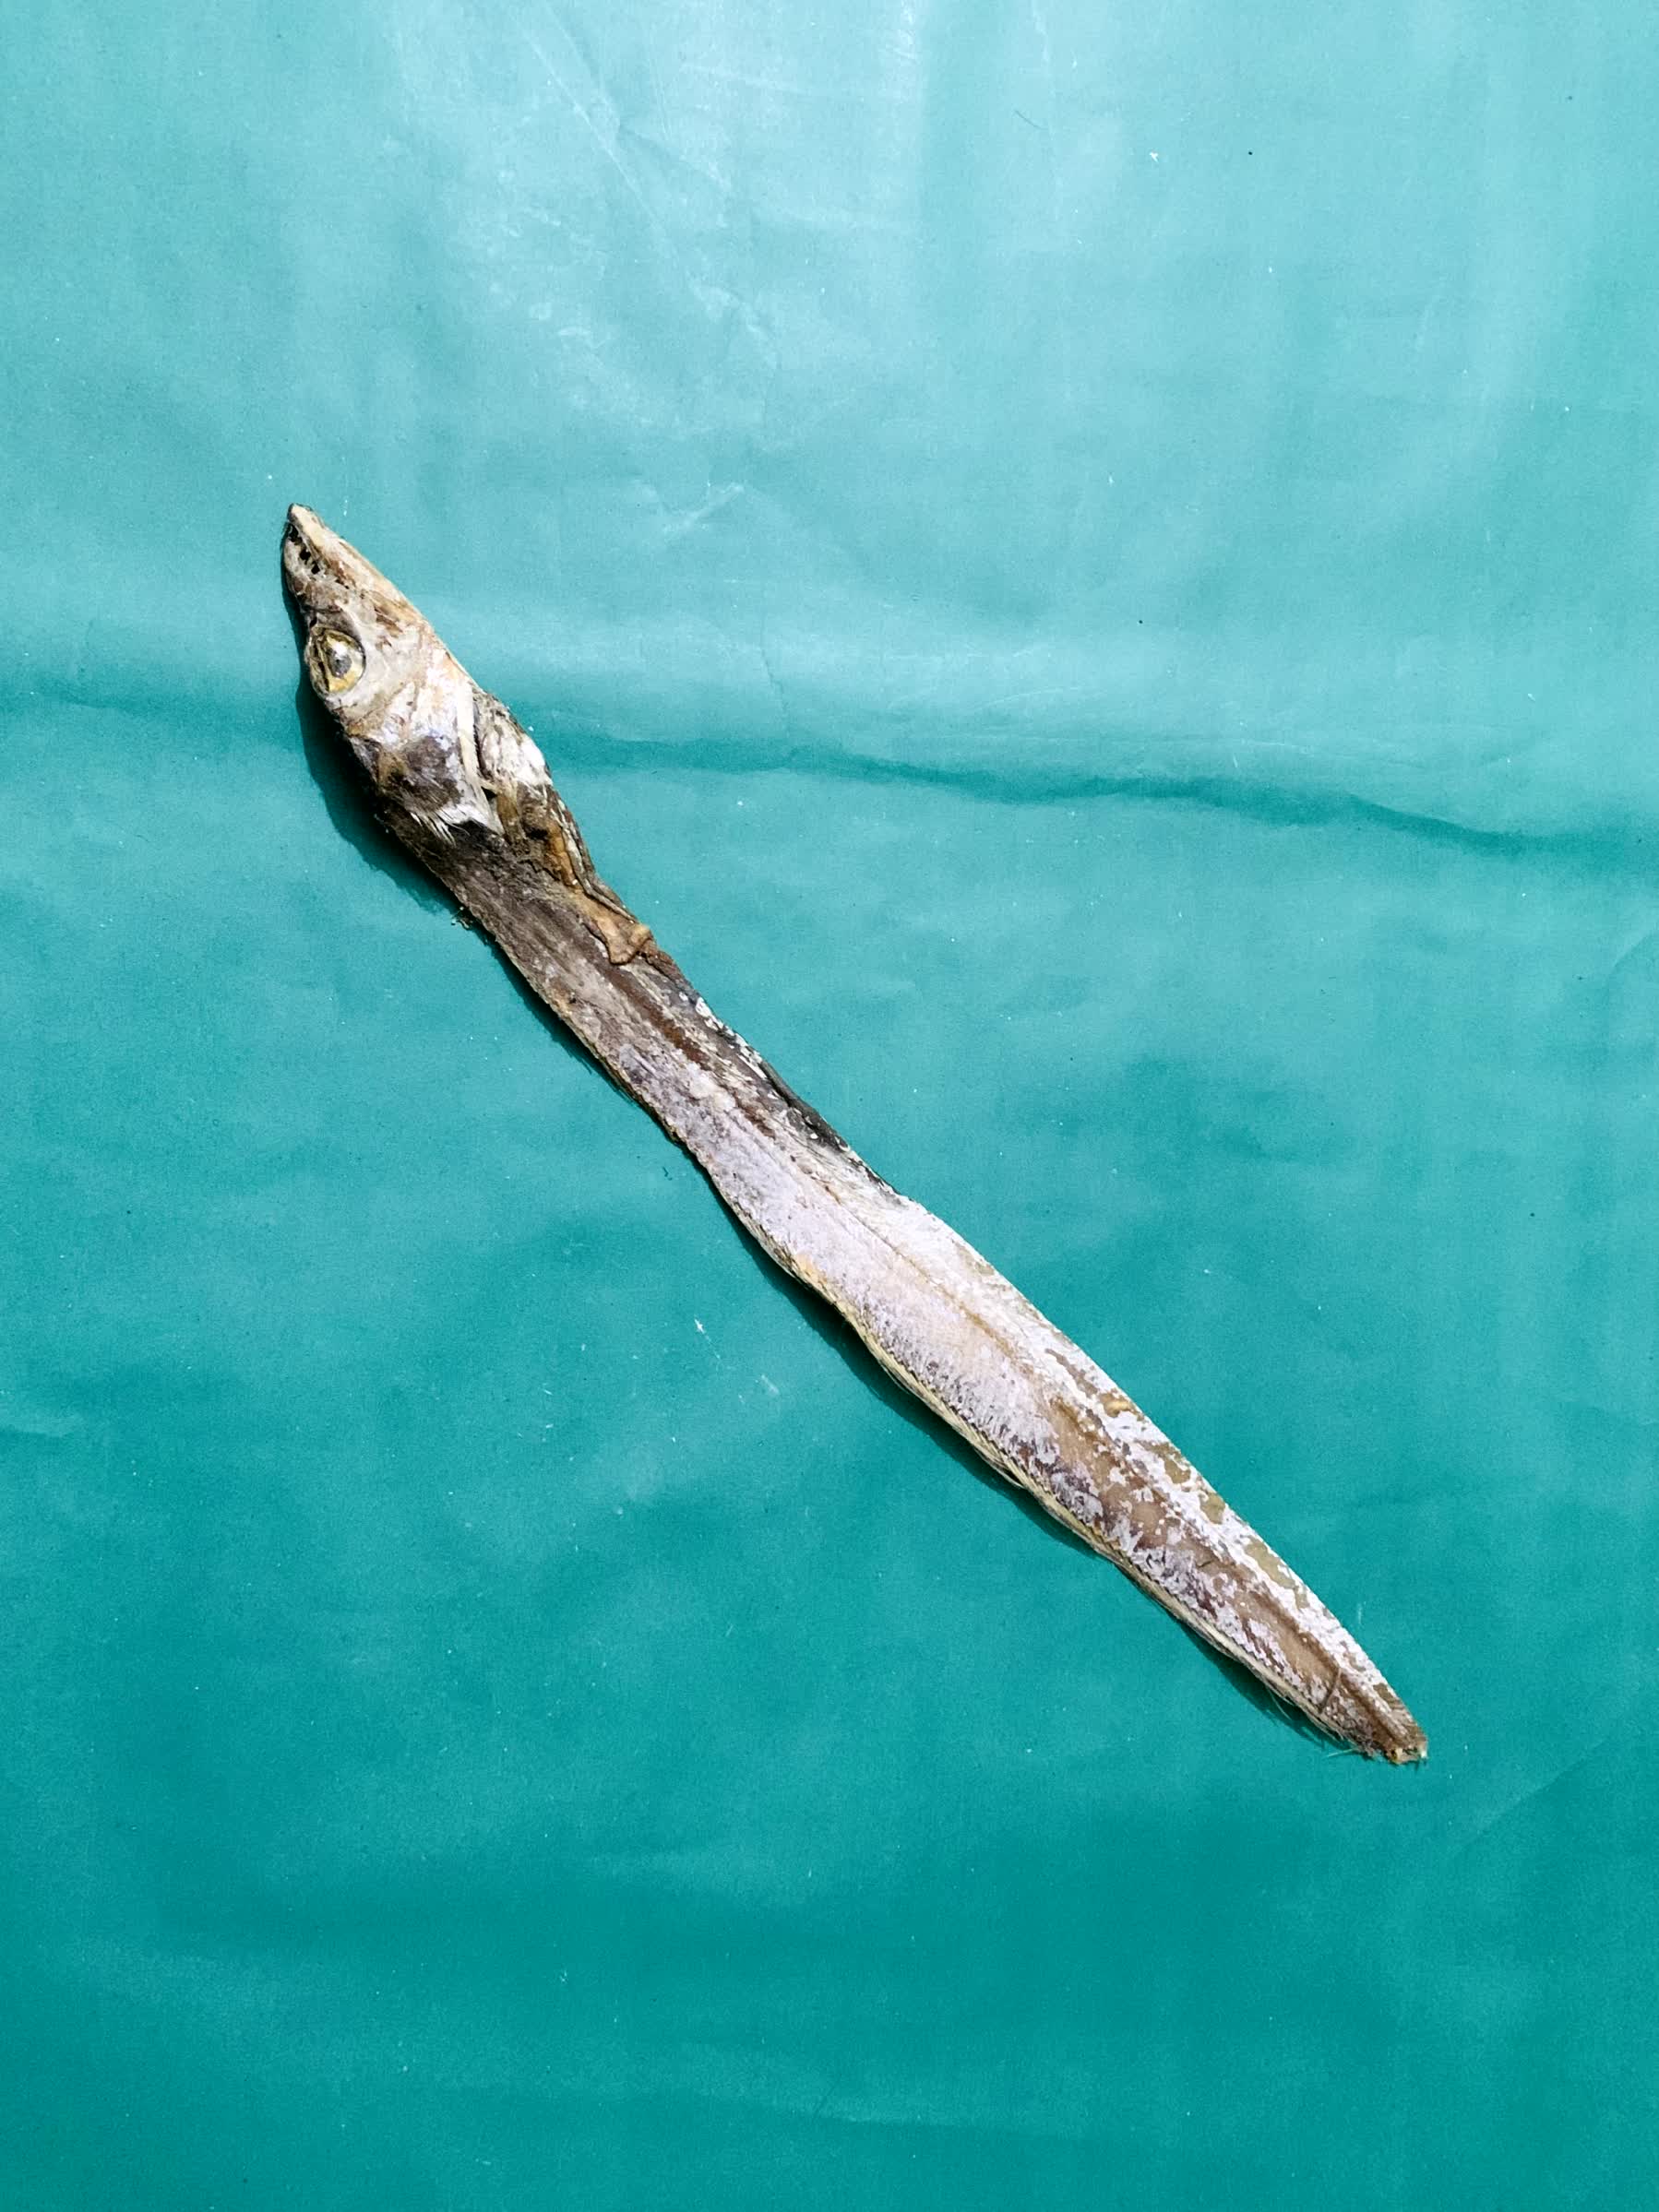
Species: Churi